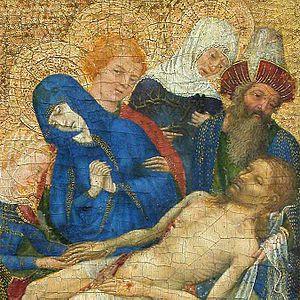
Jean Malouel, aussi Jan Maelwael ou Johan Maelwael, est un peintre et décorateur, né à Nimègue, dans le duché de Gueldre, dans les actuels Pays-Bas, à une date inconnue, et mort à Dijon en mars 1415.